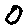
Label: 0